Mohammad Khatami

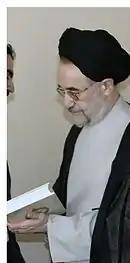
Khatami holding the Quran in his hands

On 22 December 2005, a few months after the end of Khatami's presidency, the monthly magazine "Chelcheragh", along with a group of young Iranian artists and activists, organized a ceremony in Khatami's honor. The ceremony was held on Yalda night at Tehran's Bahman Farhangsara Hall. The ceremony, titled "A Night with The Man with the Chocolate Robe" by the organizers, was widely attended by teenagers and younger adults. One of the presenters and organizers of the ceremony was Pegah Ahangarani, a popular young Iranian actress. The event did not get a lot of advance publicity, but it drew a huge amount of attention afterwards. In addition to formal reports on the event by the BBC, IRNA, and other major news agencies, googling the term "مردی با عبای شکلاتی" ("The Man with the Chocolate Robe" in Persian) shows thousands of results of mainly young Iranians' blogs mentioning the event. It was arguably the first time in the history of Iran that an event in such fashion was held in honor of a head of government. Some weblog reports of the evening described the general atmosphere of the event as "similar to a concert!", and some reported that "Khatami was treated like a pop star" among the youth and teenagers in attendance during the ceremony. Many bloggers also accused him of falling short of his promises of a safer, more democratic Iran.